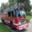
Label: truck